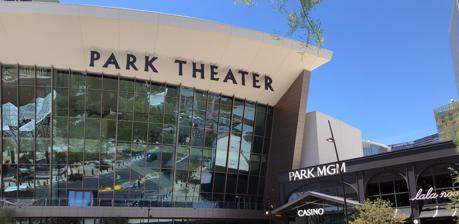
Building: Dolby Live
Country: United States of America
Year built: 2016
Indoor amphitheater on the grounds of the Park MGM in Las Vegas, Nevada 36°06′16″N 115°10′28″W / 36.104328°N 115.174472°W / 36.104328; -115.174472 Dolby Live Exterior of the venue (2019) Full name Dolby Live at the Park MGM Former names MGM Resorts Theater (planning/construction) MCR Concert Hall (planning/construction) Park Theater (2016-21) Address 3770 S Las Vegas Blvd Paradise , NV 89109 United States Location Park MGM Owner MGM Resorts International Operator AEG Capacity 6,400 5,169 (residency shows) Construction Broke ground November 2, 2015 ( 2015-11-02 ) Opened December 17, 2016 ( 2016-12-17 ) Construction cost $90 million ($116 million in 2023 dollars ) Architect Marnell Companies General contractor Martin-Harris Construction Website Venue Website Dolby Live (formerly Park Theater ) is an indoor amphitheater on the grounds of the Park MGM casino hotel in Paradise , Nevada . Opening in December 2016, the theater primarily hosts concerts and residencies and is the second-largest theater on the Las Vegas Strip . The theater sits adjacent to the T-Mobile Arena and Toshiba Plaza. Description The theater was announced in July 2015, as part of the mass redevelopment of the aging Monte Carlo Resort and Casino. Spearheaded by MGM Resorts International and AEG, construction began November 2, 2015 on the "MGM Resorts Theater" (later known as the "MCR Concert Hall" before settling on its current name) at the site of the former Lance Burton Theatre . After one year of construction, the $90 million theatre opened on December 17, 2016, with a concert by Stevie Nicks . The theater boasts a capacity of 6,400 (5,200 for residency shows), making it the second largest theater on the Strip after PH Live . The venue is 150,000 square feet with a 135'x40' stage and 7,500 square foot proscenium arch. The theatre was designed ensuring the back row was only 145 feet from the stage. It also includes an 80'x40' 4K - LED screen. In October 2021, the theater was renamed "Dolby Live" as part of a naming rights agreement with Dolby . As part of the agreement, the theater's sound system was upgraded to use Dolby Atmos , making it the first performance venue to use such technology. Performance history Headliners Performer Show Length Bruno Mars Bruno Mars at Park Theater at Park MGM 2016–present Lady Gaga Enigma + Jazz & Piano 2018–2024 Aerosmith Deuces Are Wild 2019–2020; 2022 Janet Jackson Metamorphosis May–August 2019 Ricky Martin All In 2017–18 Cher Classic Cher 2017–2020 Jonas Brothers Jonas Brothers in Vegas Cancelled Live in Las Vegas 2022 Stevie Wonder Steve Wonder's Song Party: A Celebration of Life, Love & Music August 2018 Queen + Adam Lambert Crown Jewels September 2018 Britney Spears Domination Cancelled Silk Sonic An Evening with Silk Sonic at Park MGM 2022 Usher Usher: The Vegas Residency 2022 Maroon 5 Maroon 5: The Las Vegas Residency 2023–present Mariah Carey The Celebration of Mimi 2024 Los Bukis La Residencia Las Vegas 2024 Concerts Date Performer(s) Show/Tour December 17, 2016 Stevie Nicks 24 Karat Gold Tour December 24, 2016 Fish Leong — December 25, 2016 Mansour Arash Arash and Mansour: Live in Concert January 29, 2017 Richie Jen Steve Wong Edmond Leung William So — March 25, 2017 Il Volo Notte Magica: A Tribute to the Three Tenors April 2, 2017 Russell Dickerson Chris Janson Tracy Lawrence RaeLynn Clay Walker ACM Awards Official After Party April 21, 2017 Hans Zimmer Revealed April 28, 2017 Brett Eldredge — June 9, 2017 The Doobie Brothers Chicago 2017 North American Tour June 17, 2017 Boston Hyperspace Tour July 21, 2017 Kenny Rogers The Gambler's Last Deal July 22, 2017 Lindsey Buckingham Christine McVie Lindsey Buckingham and Christine McVie: Live in Concert September 9, 2017 Jonathan Lee — September 30, 2017 DMX Eve The Lox Swizz Beatz Drag-On Ruff Ryders Reunion: 20th Anniversary Tour January 12, 2018 Frankie Valli and the Four Seasons A Special Evening with Frankie Valli and the Four Seasons January 13, 2018 February 24, 2018 Kadim Al-Saher Najwa Karam — February 25, 2018 G-Eazy Beautiful & Damned Tour March 10, 2018 311 — April 7, 2018 Gloria Trevi Alejandra Guzmán June 22, 2018 Post Malone Beerbongs & Bentleys Tour July 21, 2018 Logic Booby Tarantino vs Everybody Tour October 5, 2018 Dropkick Murphys Fall Tour 2018 October 10, 2018 Central Live Central Church October 13, 2018 Sting Shaggy 44/876 Tour October 27, 2018 Widespread Panic — October 28, 2018 October 29, 2018 October 31, 2018 - February 21, 2020 Cher Classic Cher November 24, 2018 Rene Liu — December 5, 2018 Thirty Seconds to Mars Bishop Briggs Robert DeLong Grandson The Crystal Method Holiday Havoc December 15, 2018 Kane Brown Live Forever Tour July 19, 2019 Beck Cage the Elephant Night is Running Tour July 20, 2019 Why Don't We 8 Letters Tour March 11–13, 2020 311 311 Day August 6, 2021 Joe Bonamassa — August 20–21, 2021 Jonas Brothers Remember This Tour December 2 & 4, 2021 Foo Fighters — December 9–11, 2021 Jason Aldean Back in the Saddle Tour February 4–5, 2022 Garth Brooks The One Man Show March 11–12, 2022 311 311 Day November 4–5, 2022 The Who The Who Hits Back Tour December 24-25, 2022 A-Mei aMEI ASMR World Tour September 15-17, 2023 Luis Miguel Luis Miguel Tour 2023-2024 March 1, 2024 Dave Matthews Band - References